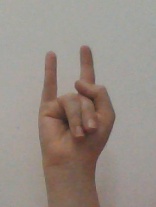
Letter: la